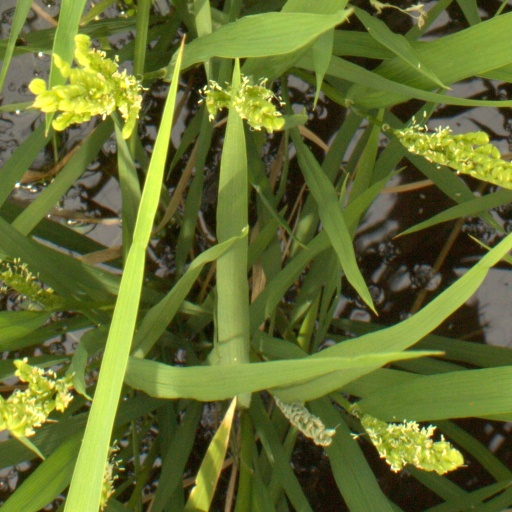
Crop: rice